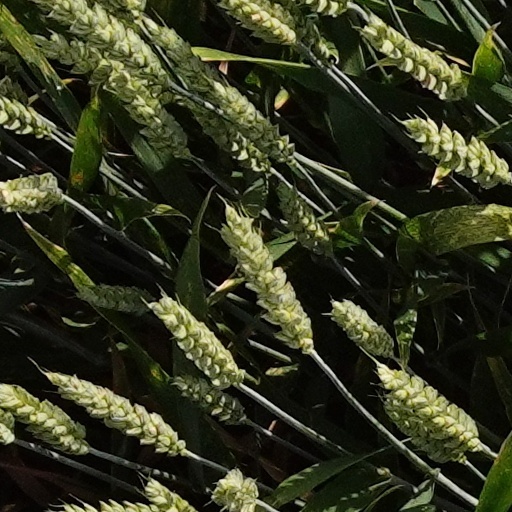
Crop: wheat